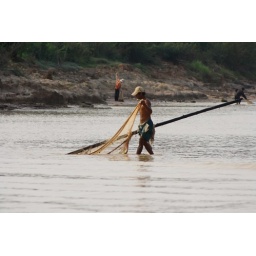
Local village people catching their fish with nets in the water and by the bank.